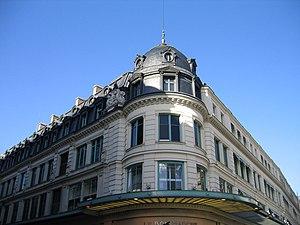
Le Bon Marché, dans le VIIè arrondissement de Paris.
Aristide Boucicaut est un entrepreneur et homme d'affaires français, né le 14 juillet 1810 à Bellême et mort le 26 décembre 1877 à Paris.